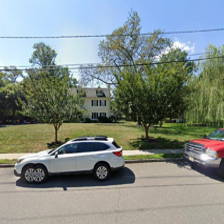
Label: streetView